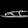
Label: Sandal